Janaki Mandir

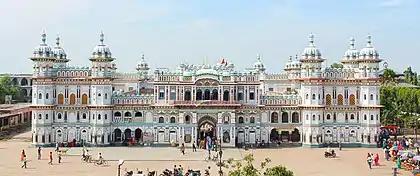
Front view of Janaki Mandir

Jānakī Mandir is a Hindu temple in Jānakpurdham, Nepal, dedicated to the Hindu goddess Sītā. It is an example of Koiri Hindu architecture.